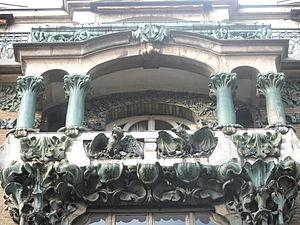
Détail de l'immeuble de style Art Nouveau
La rue d’Abbeville est une rue des 9ᵉ et 10ᵉ arrondissement de Paris.